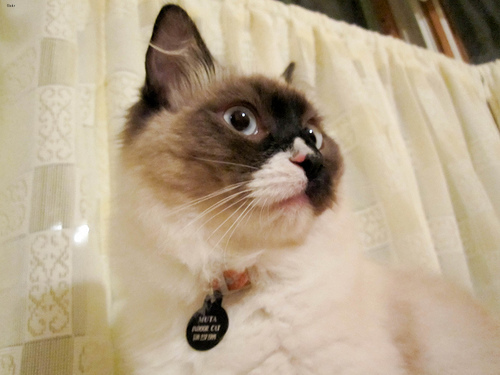
Animal: cat
Breed: Ragdoll